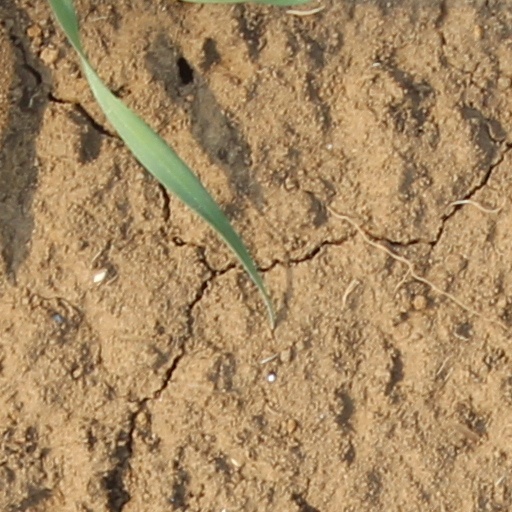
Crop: wheat